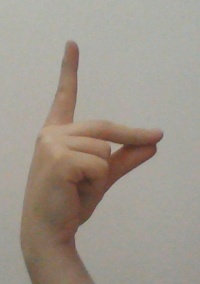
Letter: ta